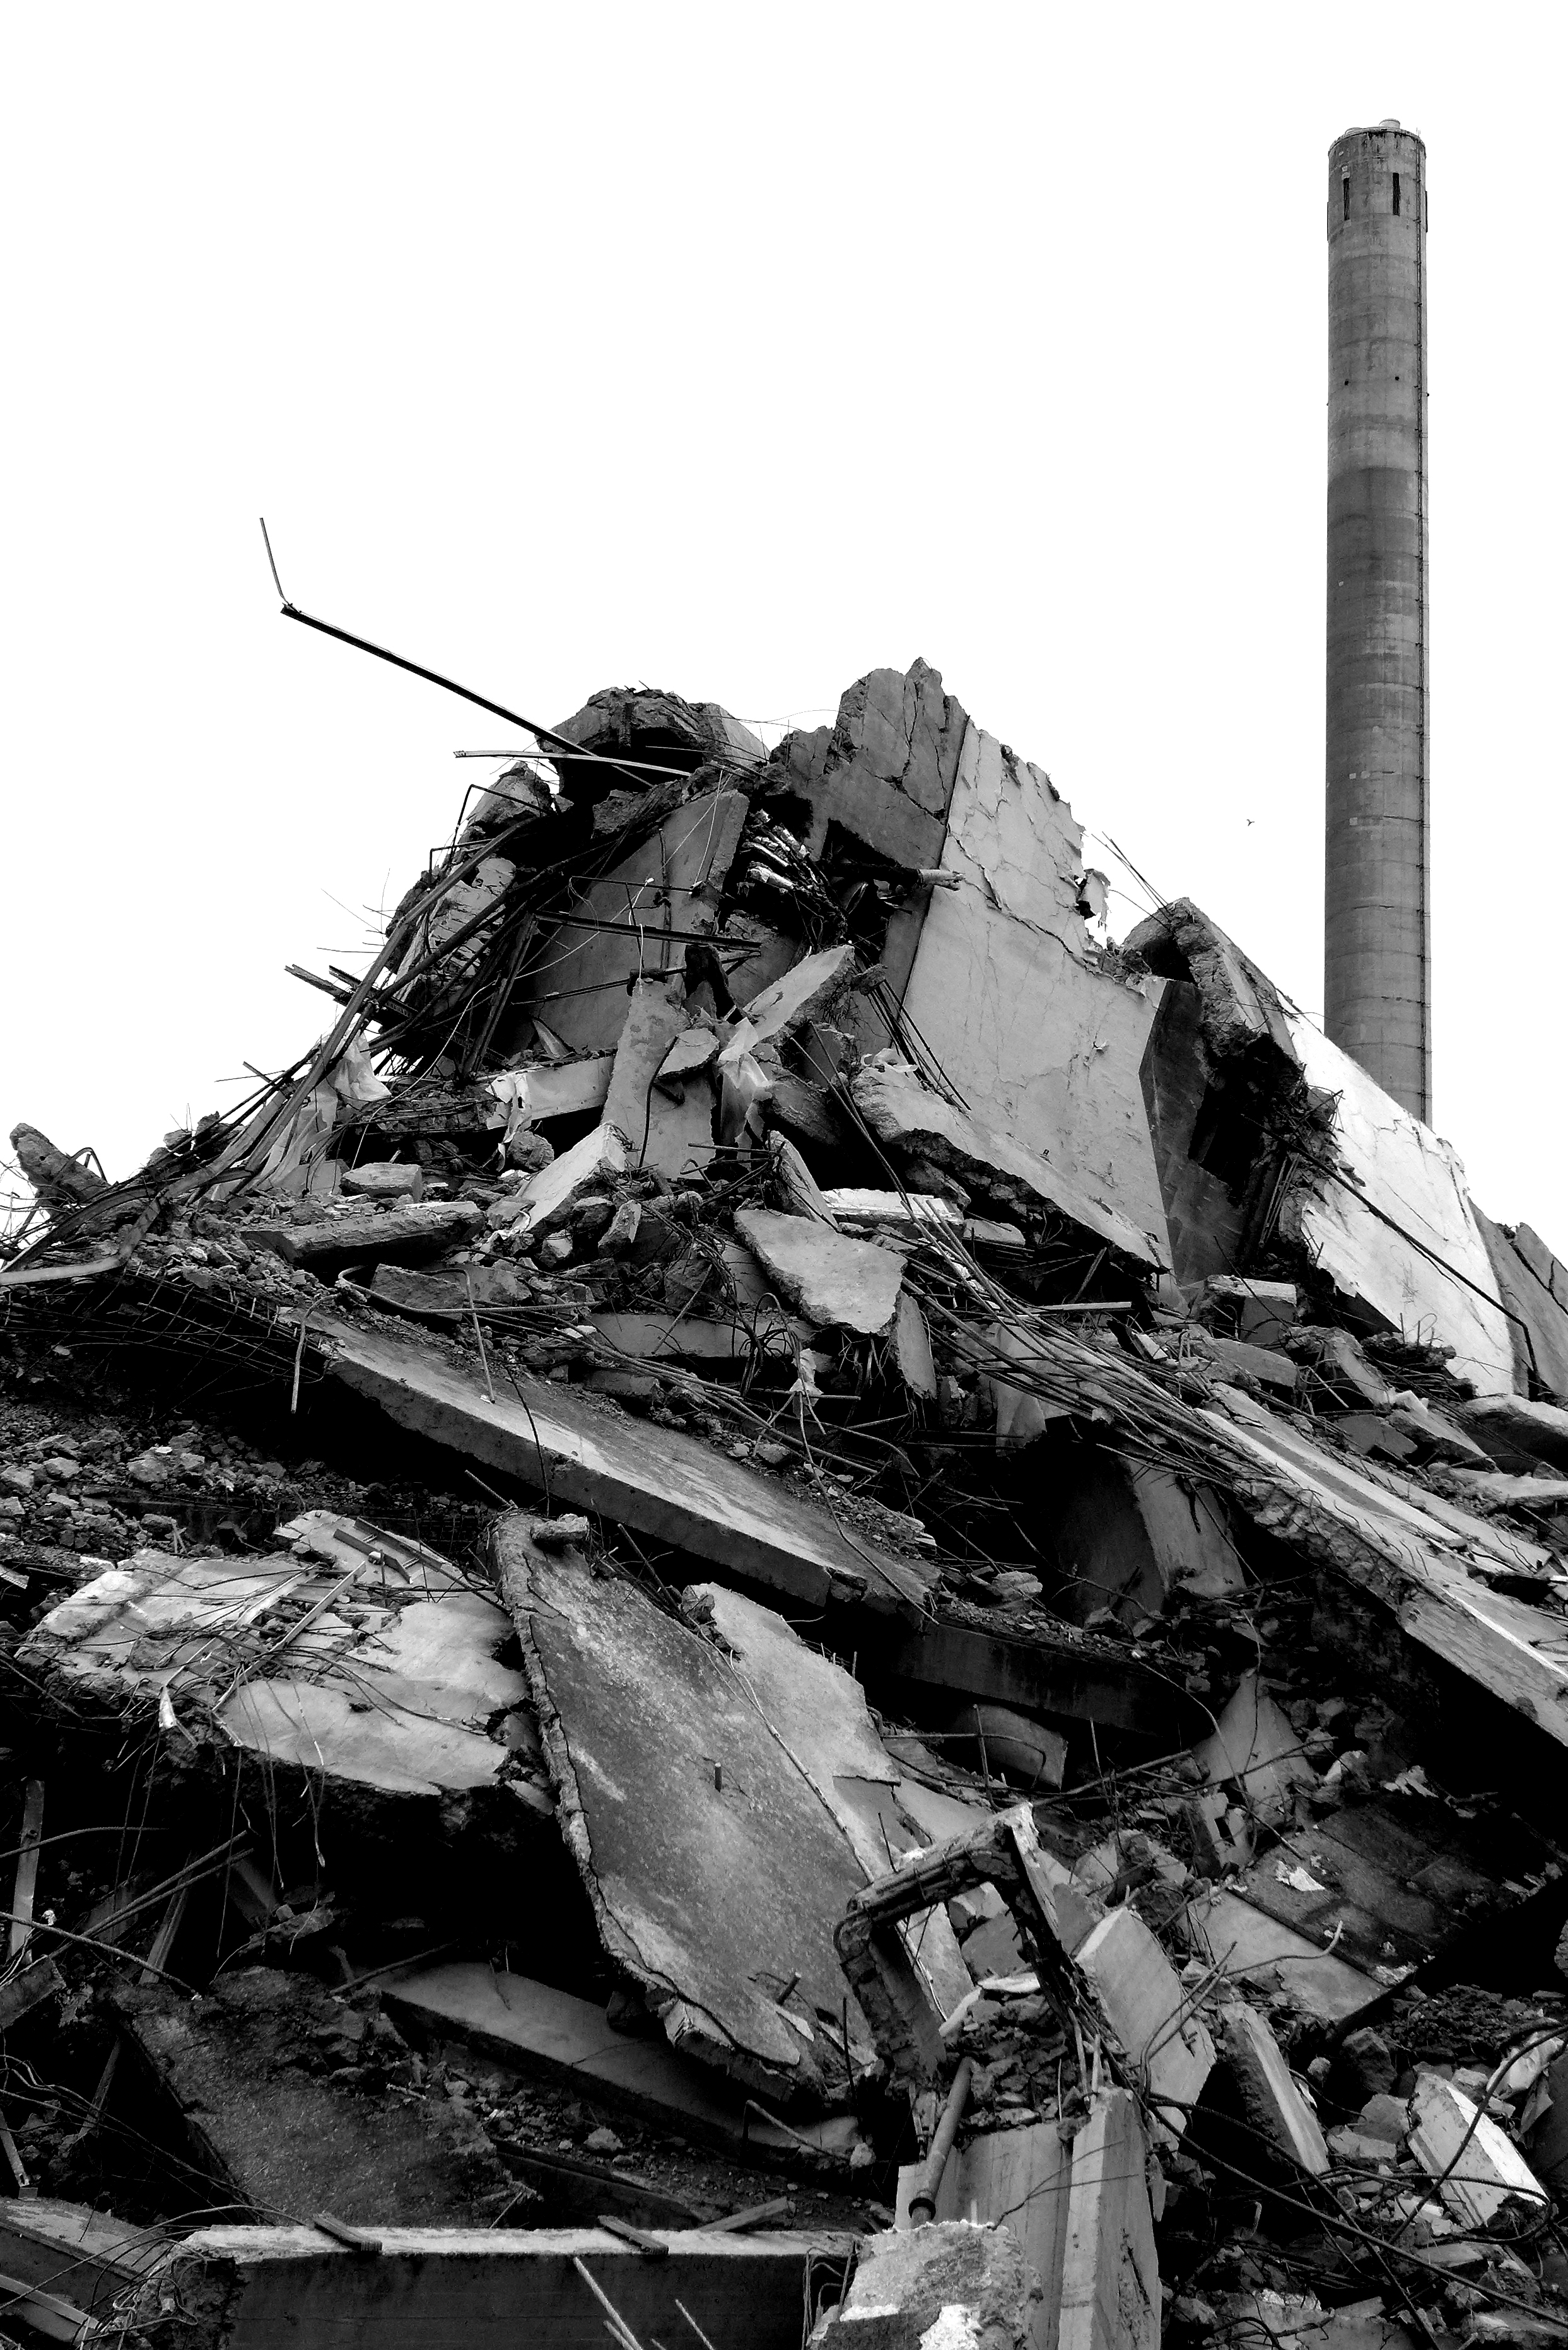
black and white, soldier, vehicle, monochrome, weapon, bw, blackandwhite, blackwhite, university, alemania, allemagne, sw, schwarzweiss, schwarzweis, tank, germania, schwarzweissfotografie, universitt, schwarzweisfotografie, universittfrankfurt, afeturm, universityfrankfurt, universityoffrankfurt, afetower, afe, scrap, monochrome photography, combat vehicle, gun turret